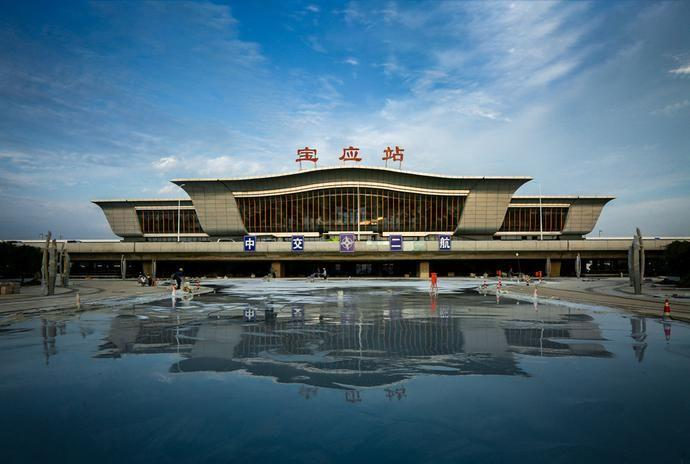
地标名称：宝应站
所在城市：扬州市·宝应县